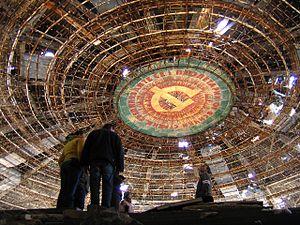
Interieur de la salle de congres de Bouzloudja
Le monument de Bouzloudja ou maison du Parti communiste bulgare est une ancienne salle de congrès, aujourd'hui abandonnée, située en Bulgarie, à quelques kilomètres au sud de Gabrovo, non loin du mémorial de Chipka. Construit sous le régime communiste de la République populaire de Bulgarie, ce bâtiment est situé sur le sommet de la Bouzloudja à 1 441 m d’altitude. En 1868, ce fut le lieu de la dernière bataille entre les Bulgares et les Turcs.